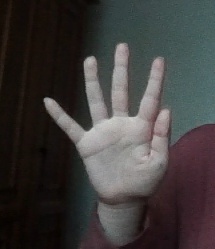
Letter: sheen